Alice Atherton

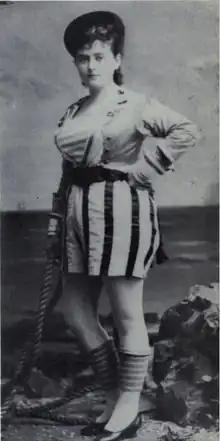
Alice Atherton in Forty Thieves in 1869

Atherton’s versatility as a performer became legendary, as a comic singer, a virtuoso whistler, and her "laughing song" became her signature piece. Though a parodist, she also excelled in comic roles that did not require playing a type.